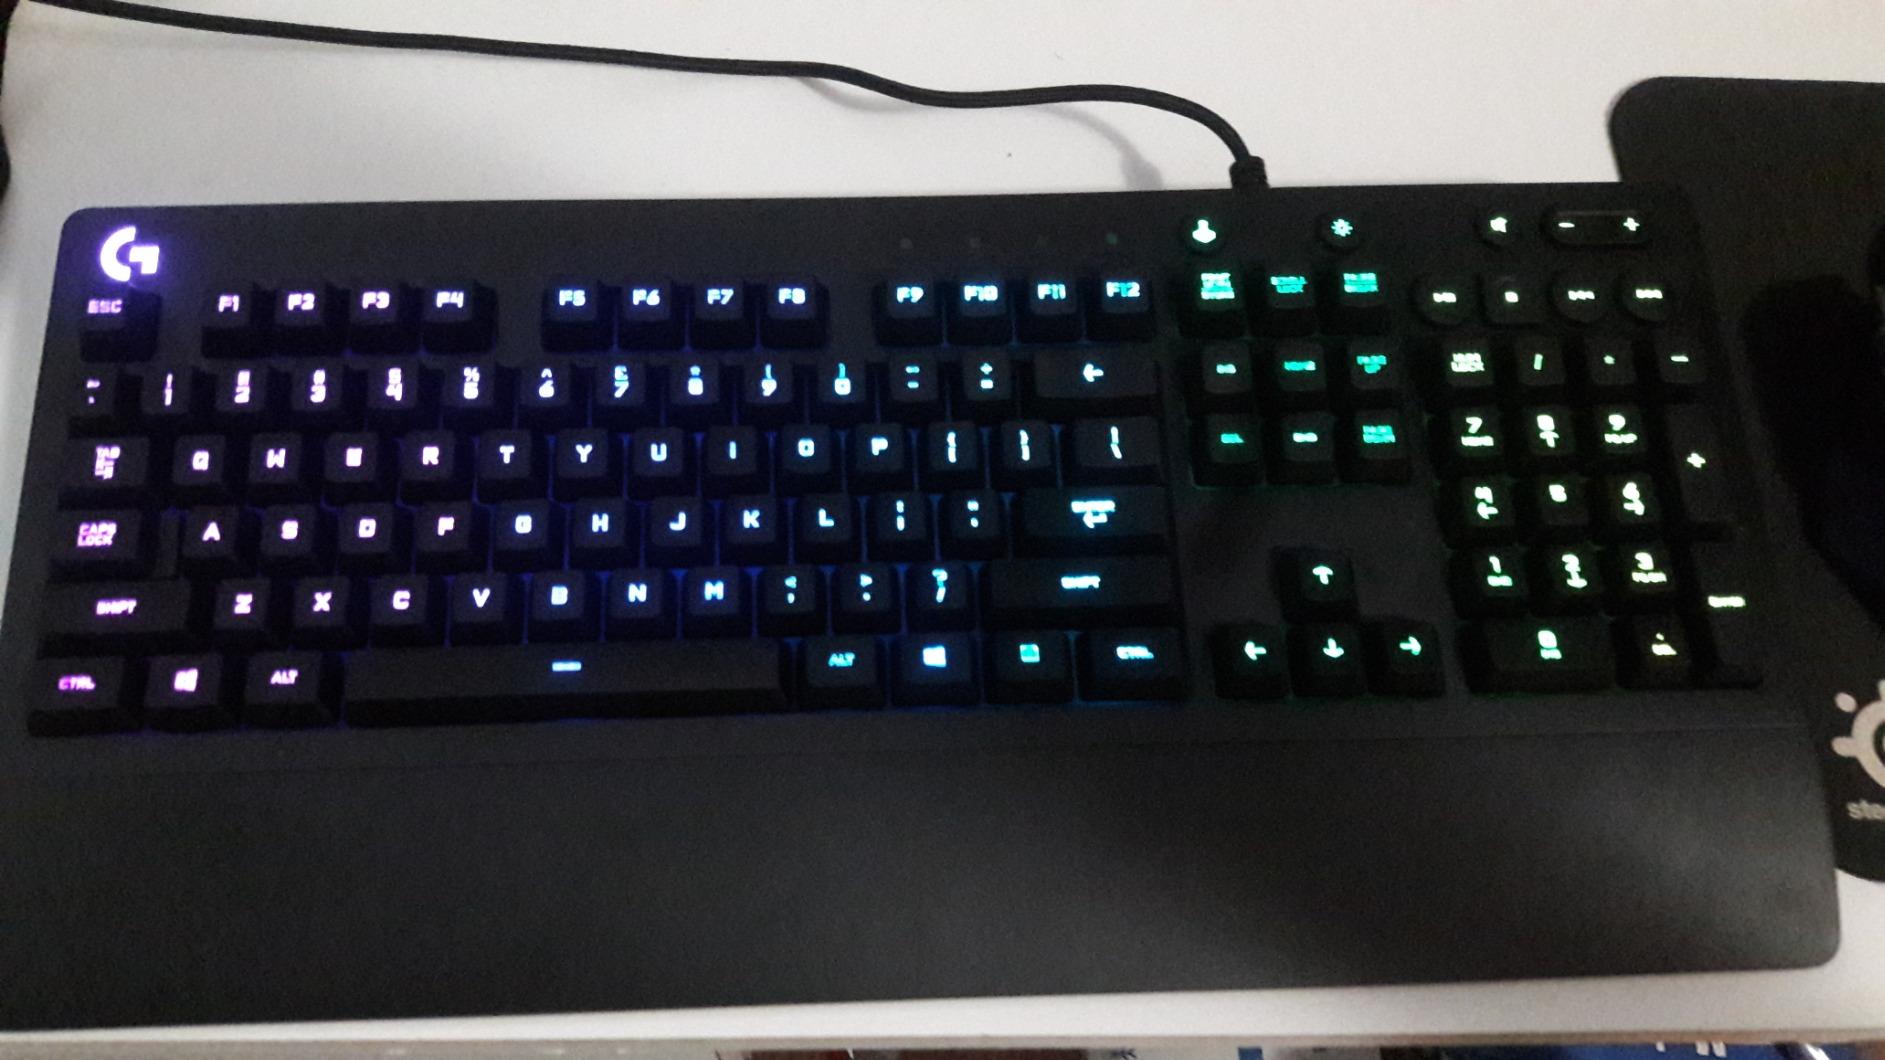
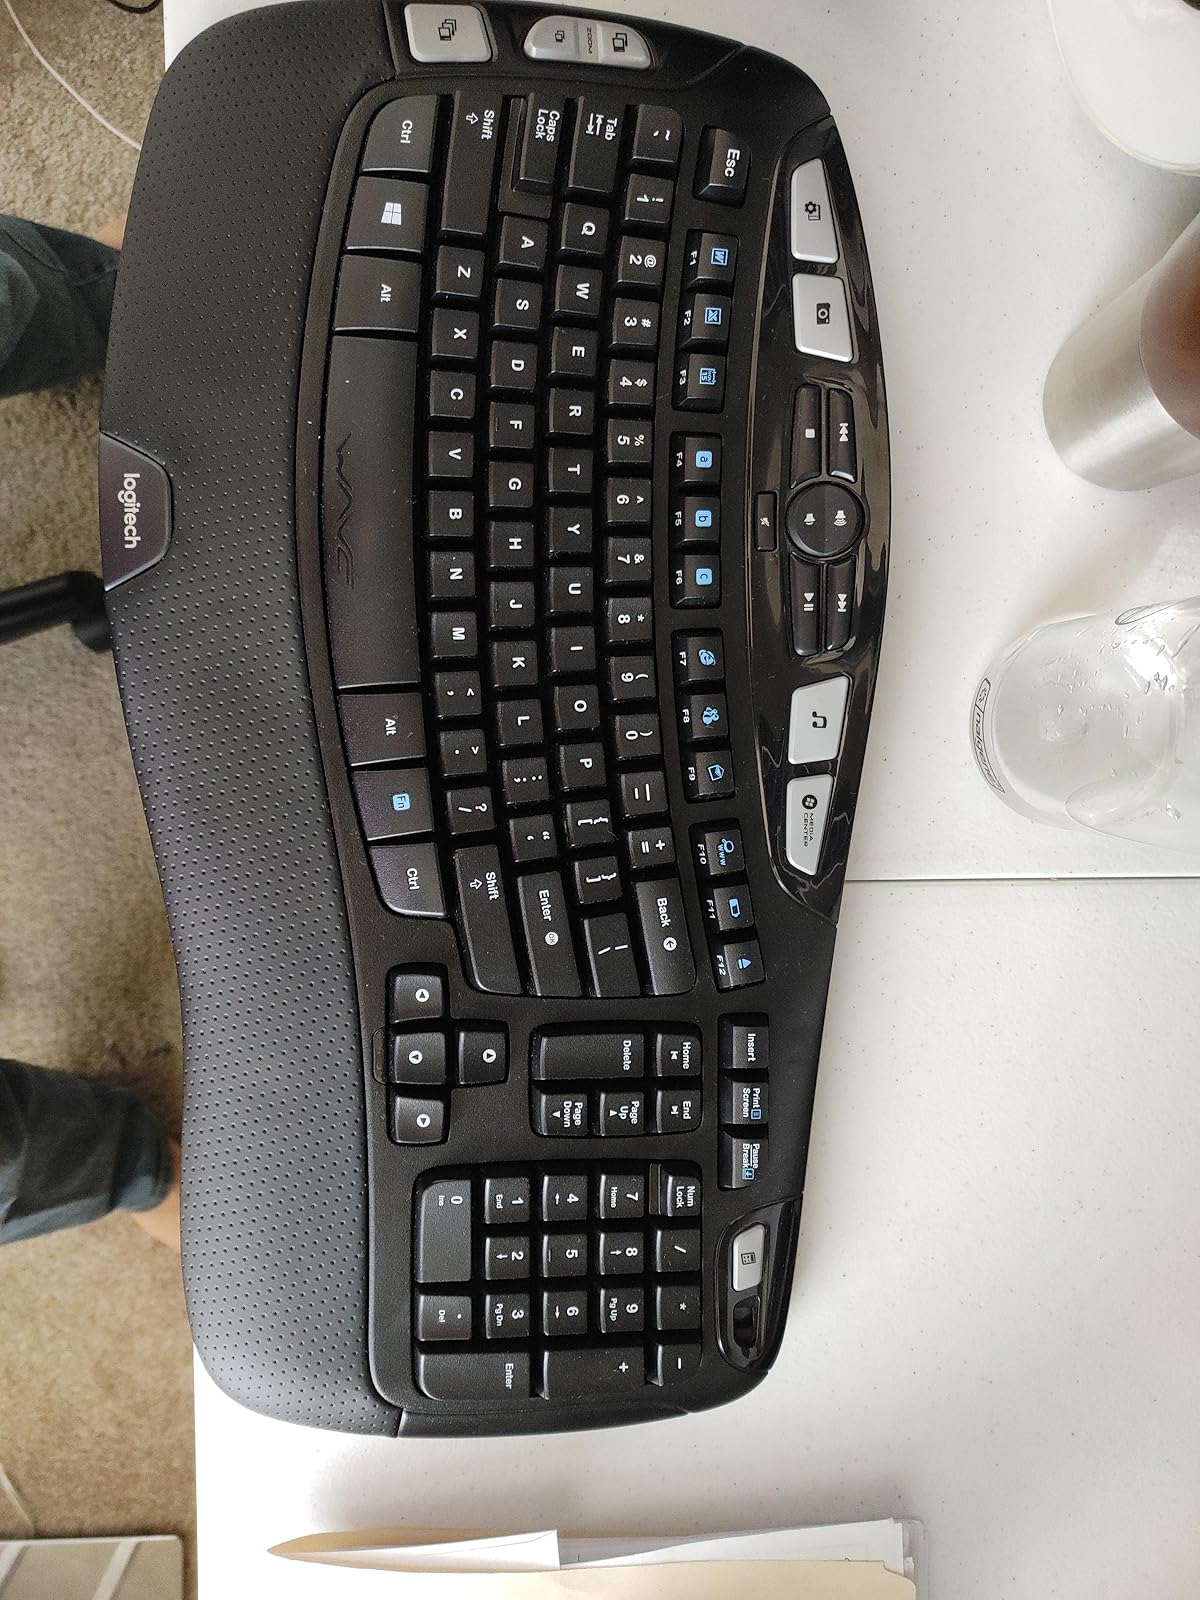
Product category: keyboard
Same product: no